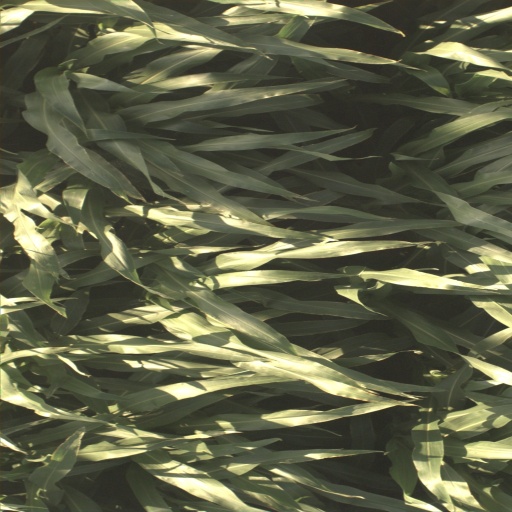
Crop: sorghum